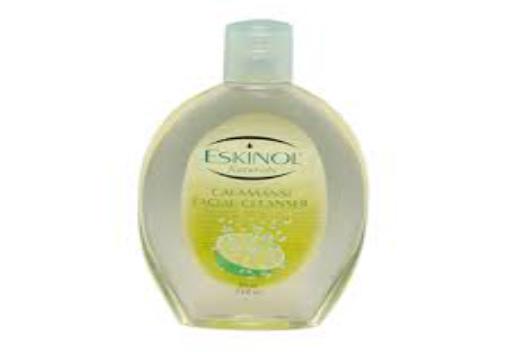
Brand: EskinoL
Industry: Necessities